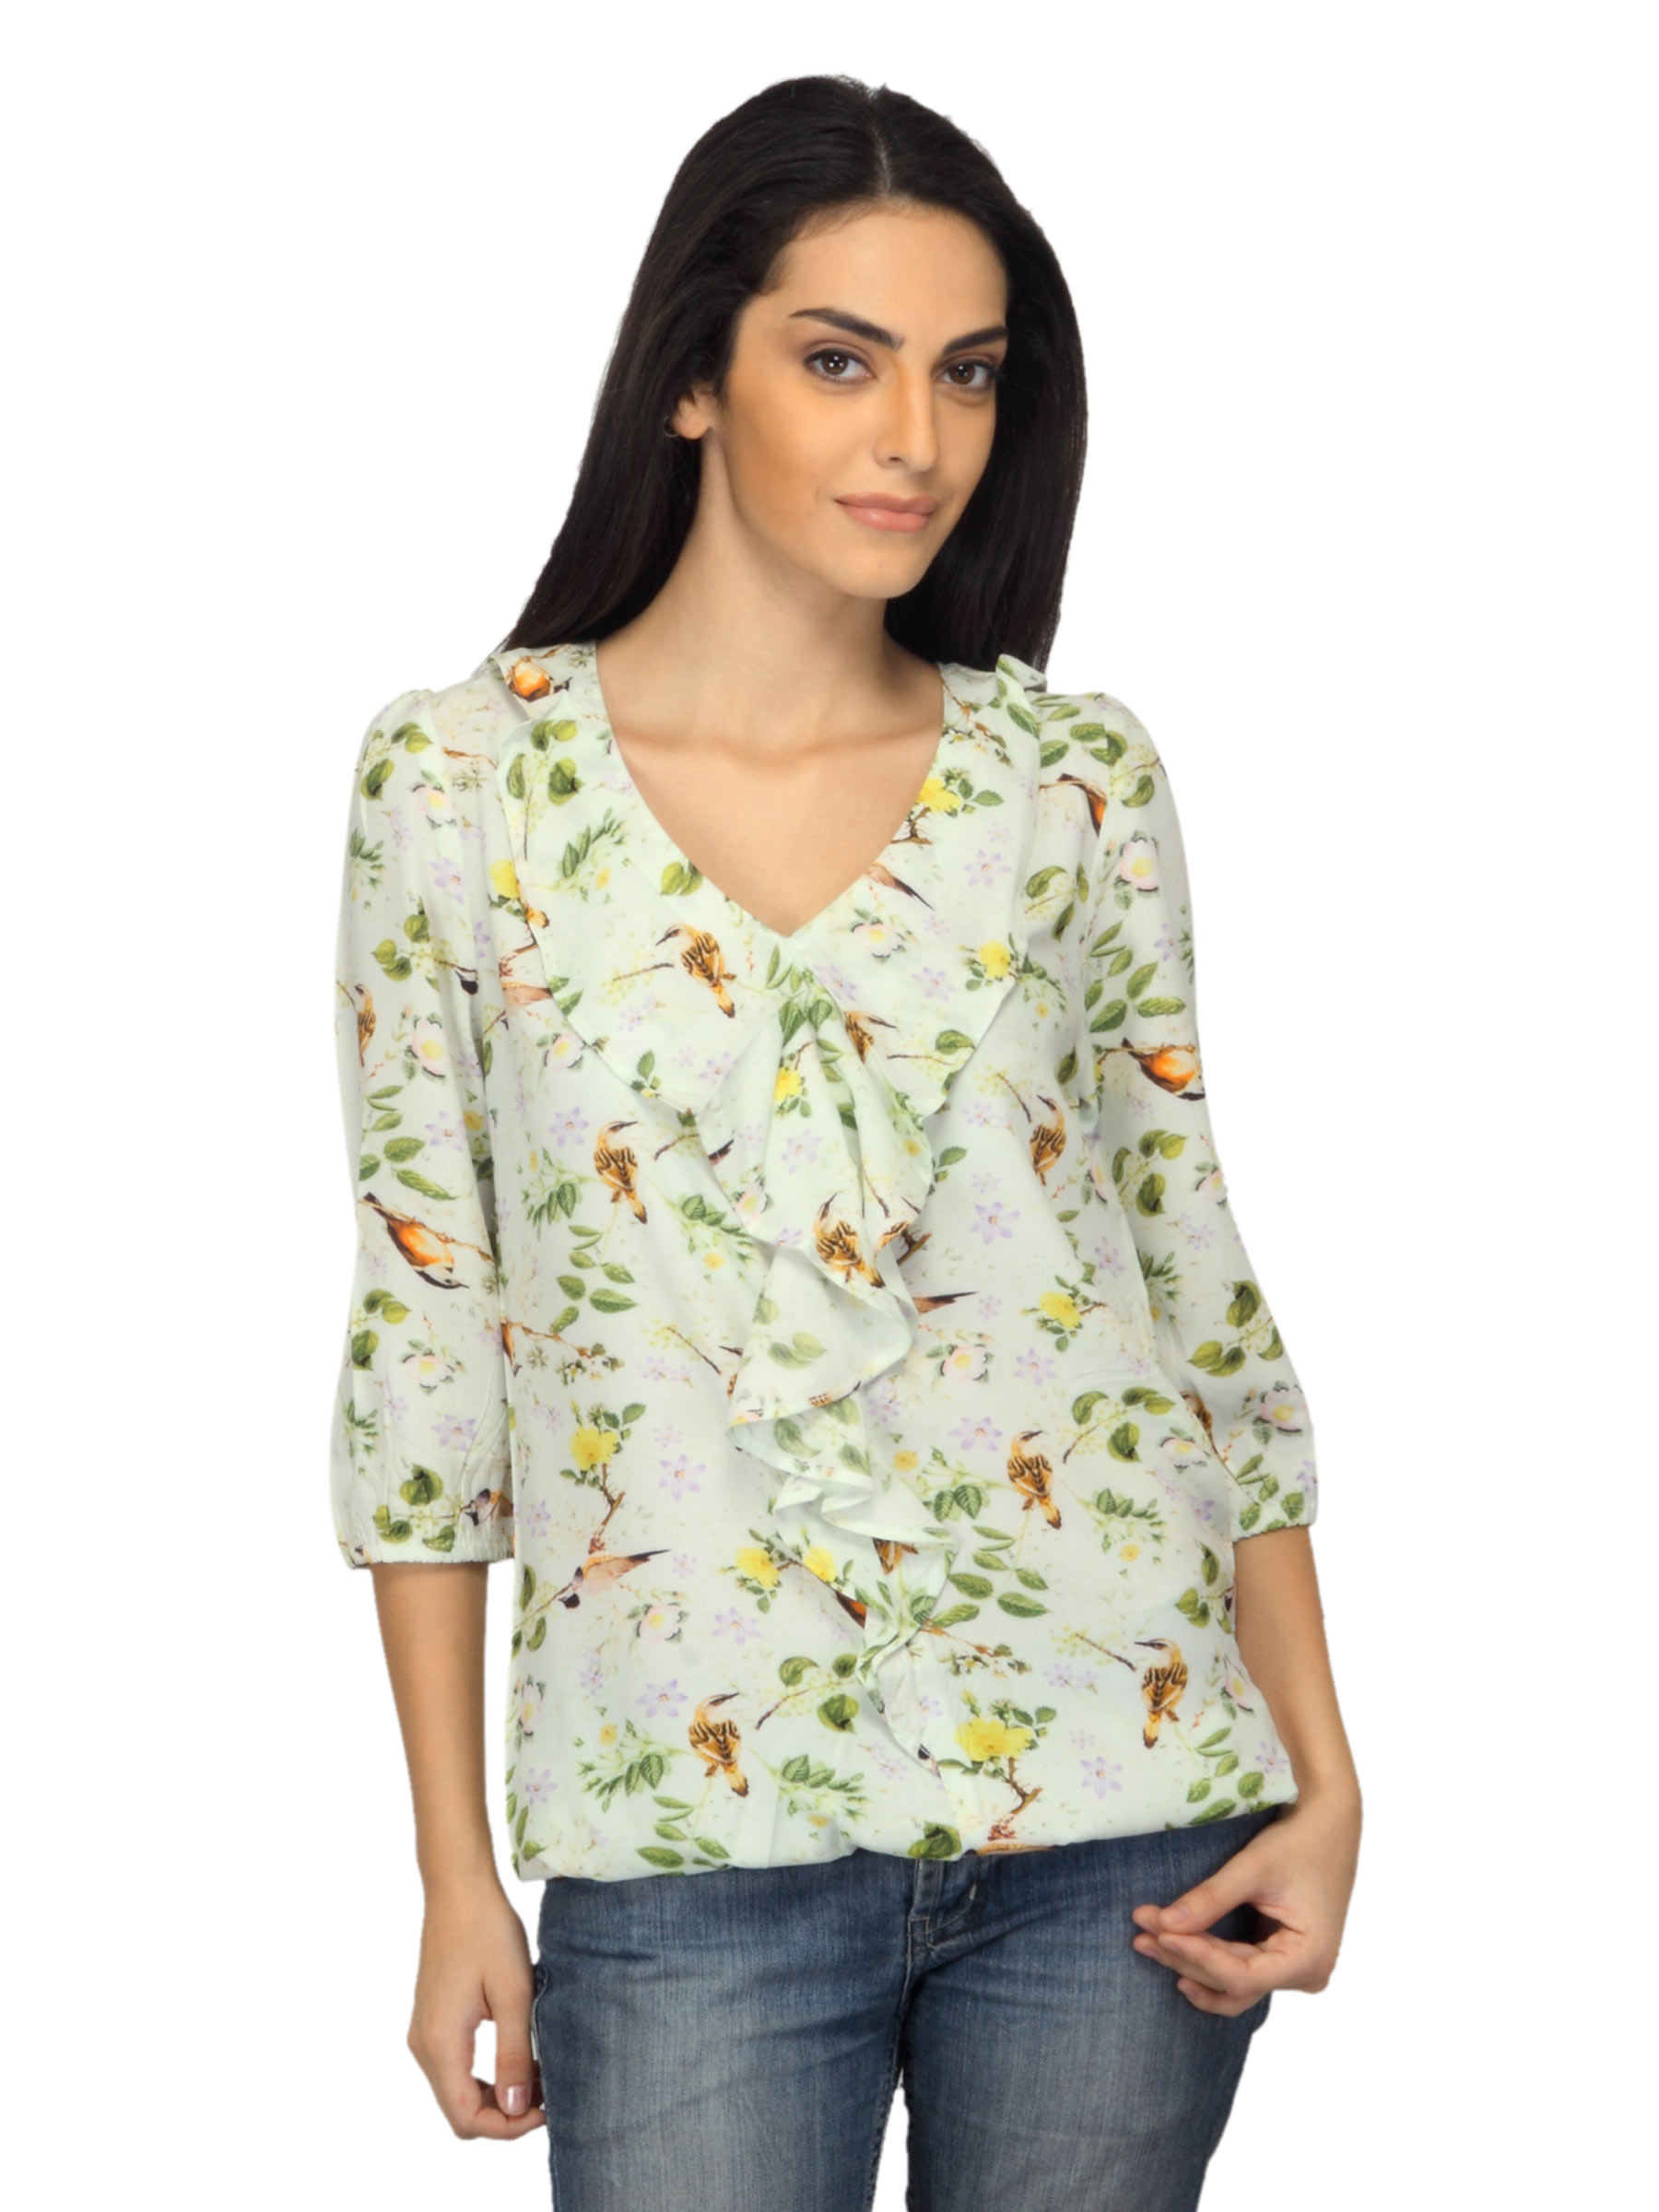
Arrow Woman Printed White & Green Top
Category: Apparel / Topwear / Tops
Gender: Women
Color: White
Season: Summer 2012
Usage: Casual